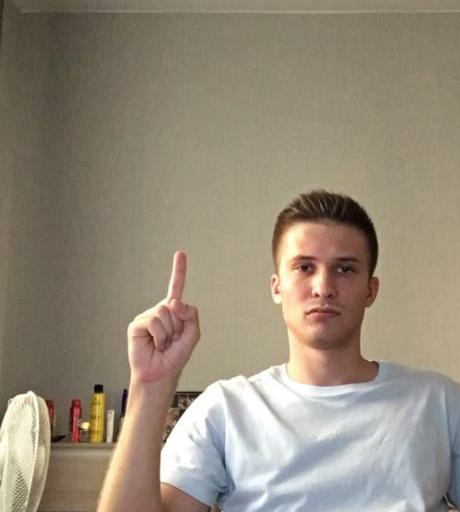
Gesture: one